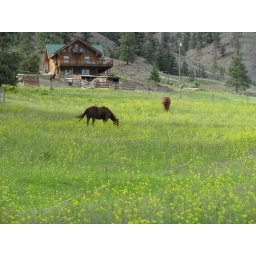
Horse in yellow flowers